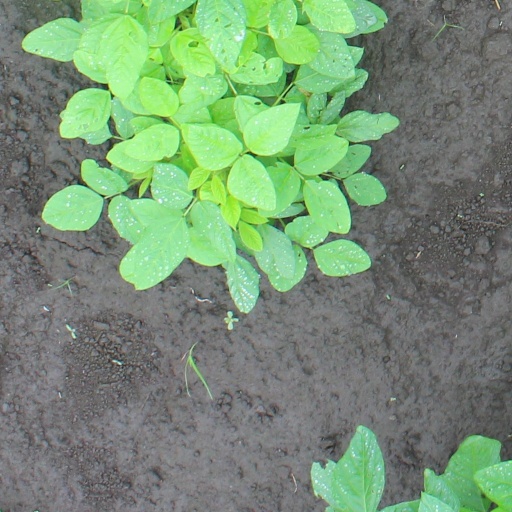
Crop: soybean